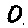
Label: 0